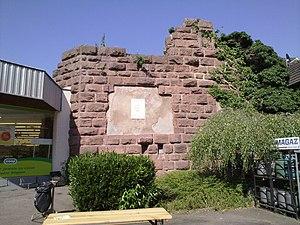
Vestiges du Château du Burgstall depuis la rue de la République à Guebwiller.